WPB Anders

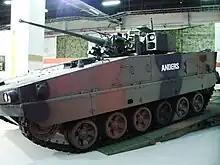
Anders infantry fighting vehicle prototype on MSPO 2011

Developed by OBRUM for Polish Armed Forces as part of the Universal Modular Tracked Platform (UMTP)-family. As of 2016 OBRUM have developed an infantry fighting vehicle based on the Anders chassis, and are furthermore developing versions including engineering vehicles, command and control, ammunition wagons and medical vehicles, etc.